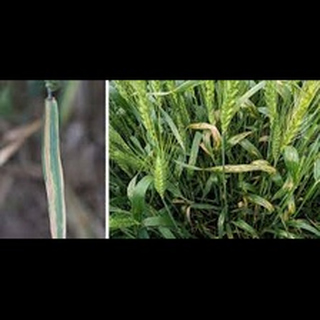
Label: wheat_leaf_blight